Saint Petersburg Children's Hospice

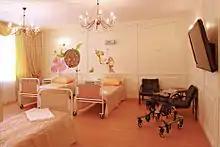
One of the wards of the round-the-clock care station

The St. Petersburg Children's Hospice started its work in 2003 under the guidance of Archpriest Alexander Tkachenko. In 2010, the Children's Hospice became the first governmental institution providing pediatric palliative care in Russia. The first inpatient facility was opened in the “Kurakina Dacha” building – the former “Nikolayevsky” orphanage. The second facility for children of the Leningrad Oblast (and other regions of Russia) was opened in the village of Ol'gino situated in the Resort District of St. Petersburg.